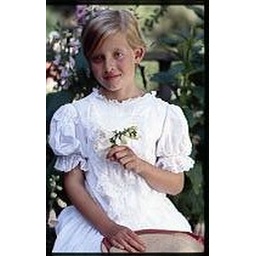
Linnie in white with flower